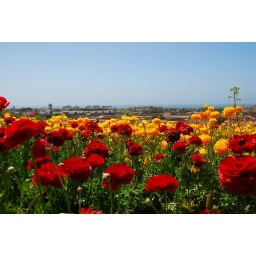
flower fields with ocean in view